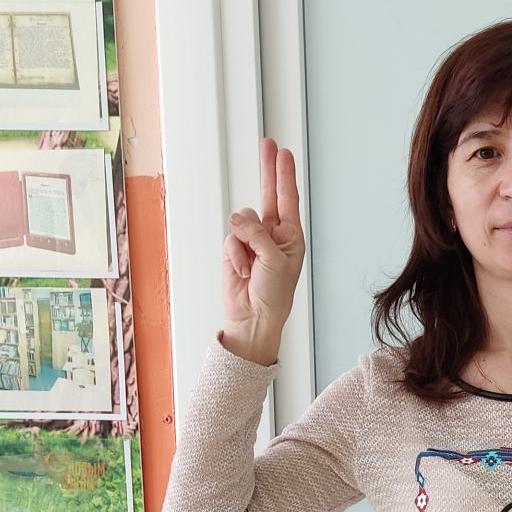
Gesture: two_up